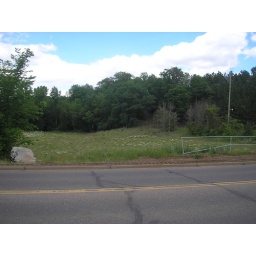
this is where the old coal gas building was. they are removing the fence around it.